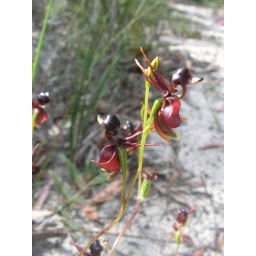
Caleana major - Flying duck orchids found on bush walk in Mulladung state forest